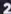
Number: 2